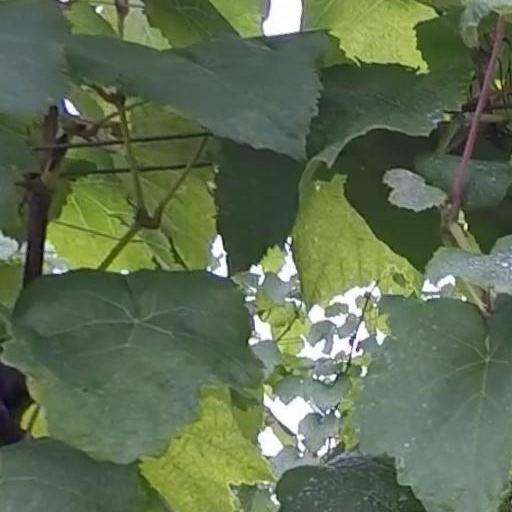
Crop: grape